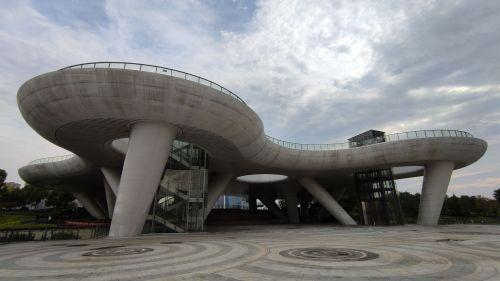
地标名称：城市阳台
所在城市：绍兴市·上虞区